SMS Yorck

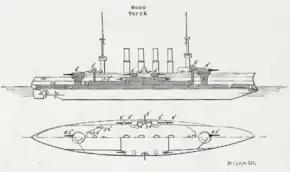
The ships had a pointed, ram bow, four smokestacks, two large masts. They carried their largest guns in a pair of circular gun turrets, one toward the front and one toward the rear; the rest of the smaller guns were dispersed along the length of the ships' sides.

The two -class cruisers were ordered in 1902 as part of the fleet expansion program specified by the Second Naval Law of 1900. The two ships were incremental developments of the preceding s, the most significant difference being a longer hull; the extra space was used to add a pair of boilers, which increased horsepower by and speed by an intended . Although the new cruisers were an improvement over earlier vessels, the launch of the British battlecruiser in 1907 quickly rendered all of the armored cruisers that had been built by the world's navies obsolescent.